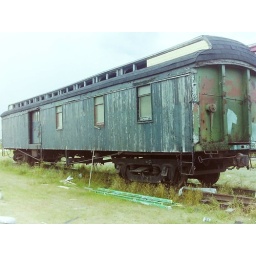
This old baggage/passenger car is sitting behind the Northern Lights Greenhouse in Rapid River, MI. EOS 2000 Fuji 400